Mauricio Rodas

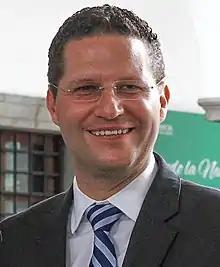

Mauricio Esteban Rodas Espinel (born 15 April 1975) is an Ecuadorian lawyer, social policy consultant, and politician who served as the Metropolitan Mayor of Quito between May 2014 and May 2019. After working in other Latin American cities, including Mexico City, he returned to Ecuador to enter politics. He founded the SUMA Party, and was the youngest person every to be elected as Mayor of Quito.